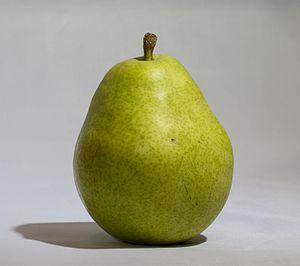
La Beurré d'Anjou, ou dite plus simplement la poire d'Anjou, est une poire de table cultivée en France. Elle fait partie de la variété des « beurrés ».